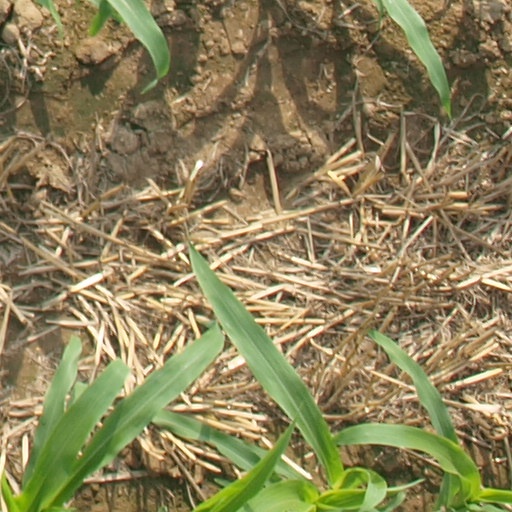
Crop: maize; corn